Sigur Plateau

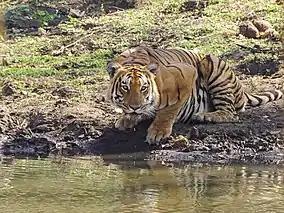
Tiger in Mudumalai, March 2021

The dominant forest type found here is Tropical rainforest. Montane forests, Tropical dry forests and Tropical moist forests are also found here. Some of the higher elevations of the plateau have montane grassland habitats. These forests are a haven to many endangered animals in the Western Ghats.